Betty Kathungu Furet

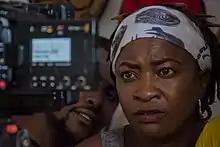
Betty Kathungu Furet on set

Betty Kathungu has also produced two short films; Drunk Dead (2012) and Ole-Naibon (2019). Drunk Dead, which is written by Bobby Mugah and directed by Gilbert Lukalia was sponsored by The Kenya Film Commission. Ole-Naibon, directed by Simiyu Barasa, was produced for the Nakuru Tourism Board .